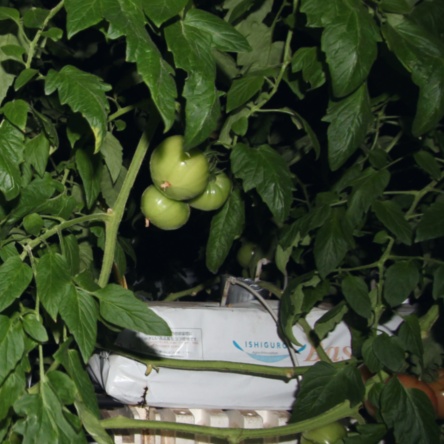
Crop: tomato